Dalle Molle Institute for Artificial Intelligence Research

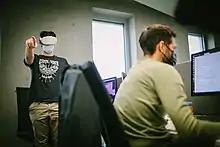

The Dalle Molle Institute for Artificial Intelligence (IDSIA) is a research institute in the Lugano district of Canton Ticino, in southern Switzerland. It was founded in 1988 by Angelo Dalle Molle through the private Fondation Dalle Molle, and in 2000 became a public research institute, affiliated with the Università della Svizzera italiana and SUPSI in Ticino.